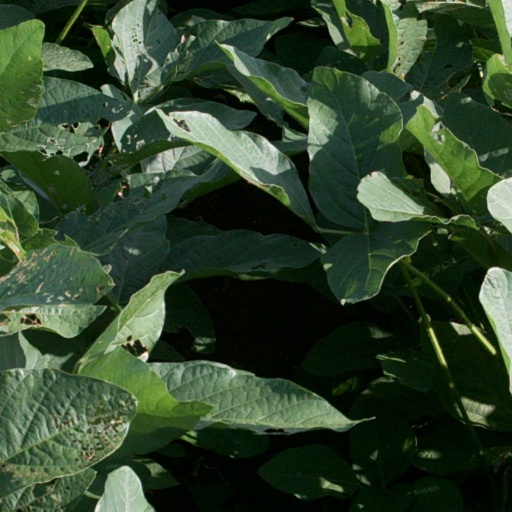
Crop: soybean